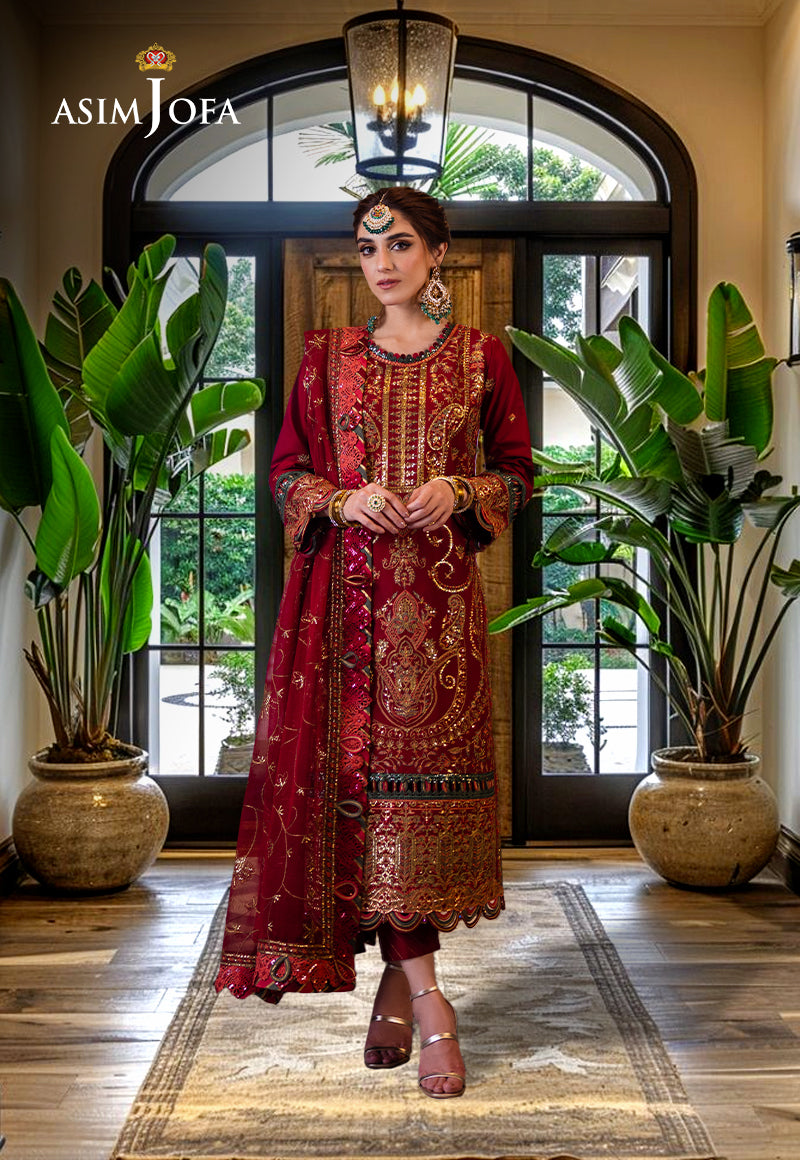
burgundy maroon embroidered chiffon